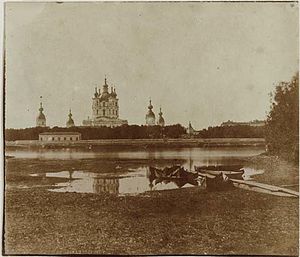
Smolnyjklostret
Smolnyjklostret er en katedral og et bygningskompleks i tilknytning hertil, der tidligere har fungeret som kloster. Smolnyjklostret ligger i Sankt Petersborg, Rusland ved Nevas bred.